Requiem for a Heavyweight

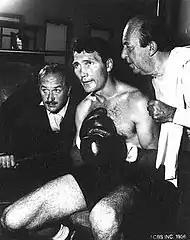
Keenan Wynn, Jack Palance and Ed Wynn, in character

Harlan "Mountain" McClintock is a once-promising but now washed-up boxer who faces the end of his career after he is savagely defeated by a younger boxer. McClintock is managed by Maish, while Army serves as his cut man.